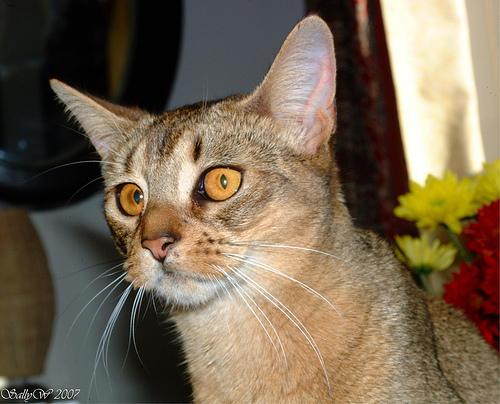
Breed: Abyssinian